Edward Buckland

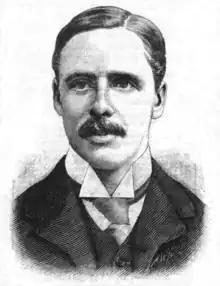
Buckland in 1887

Edward Hastings Buckland (20 June 1864 — 10 February 1906) was an English first-class cricketer and educator.